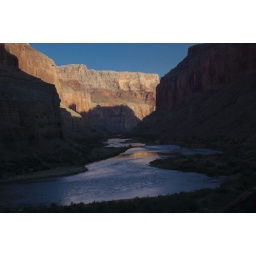
Looking up the river from the granaries. You can see the mother ship at camp in the lower right of the picture.